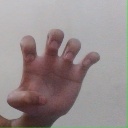
अक्षर: झ